Doug Wycoff

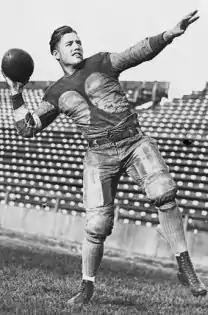
Wycoff c. 1925

Stephen Douglas Wycoff (September 16, 1903 – October 27, 1981) was an American football running back for the New York Giants, Staten Island Stapletons, and Boston Redskins in the National Football League (NFL), the Newark Bears in the first American Football League (AFL), and the Boston Shamrocks in the second American Football League (AFL). He played college football at Georgia Tech, where he was a running back and senior captain.